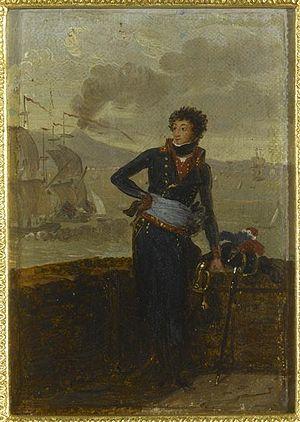
Portrait de Victor Léopold Berthier (1770-1807), général de division en 1799, présenté devant la baie de Naples, alors chef d'état-major de l'armée française à Naples.
Victor Léopold Berthier, né le 22 mai 1770 à Versailles, mort le 13 mars 1807 à Paris, est un général français de la Révolution et de l’Empire.
Cet article concerne la famille Berthier anoblie en 1763.